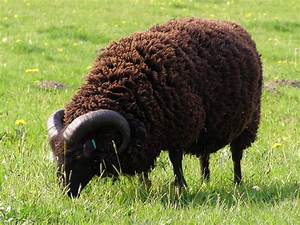
Label: sheep